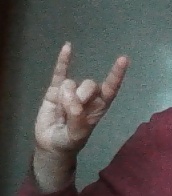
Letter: la